Clydach Gorge

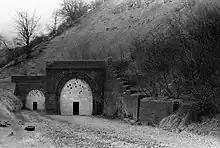
Railway tunnel at Clydach Gorge, 1973

It runs for from the vicinity of Brynmawr in Blaenau Gwent eastwards and northeastwards to Gilwern in Monmouthshire. The Gorge was one of the first locations in the region to be industrialised though it still retains its natural environment. It has long been an important transport corridor between Abergavenny and the lowlands of Monmouthshire and the northeastern quarter of the South Wales Coalfield. It is now exploited by the A465 Heads of the Valleys trunk road which runs between Abergavenny and Swansea and which serves the Heads of the Valleys sub-region.